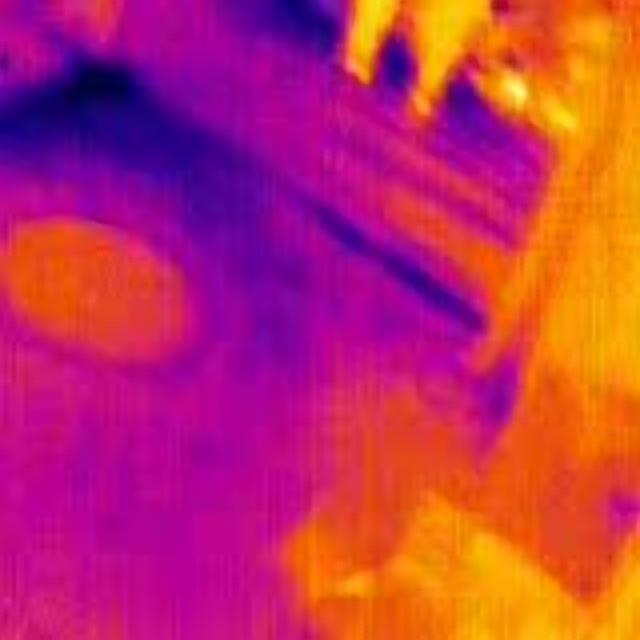
Detected objects:
label: person
label: person